A.P.E.X.

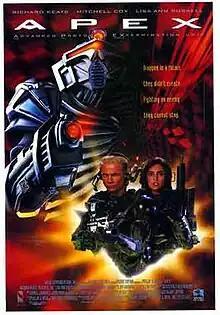
Theatrical release poster

A.P.E.X is a 1994 science fiction action film directed by Phillip J. Roth and starring Richard Keats, Mitchell Cox, Lisa Ann Russell, and Marcus Aurelius. The plot concerns a group of scientists who explore the past using robotic probes known as the A.P.E.X or "Advanced Prototype Exploration units".